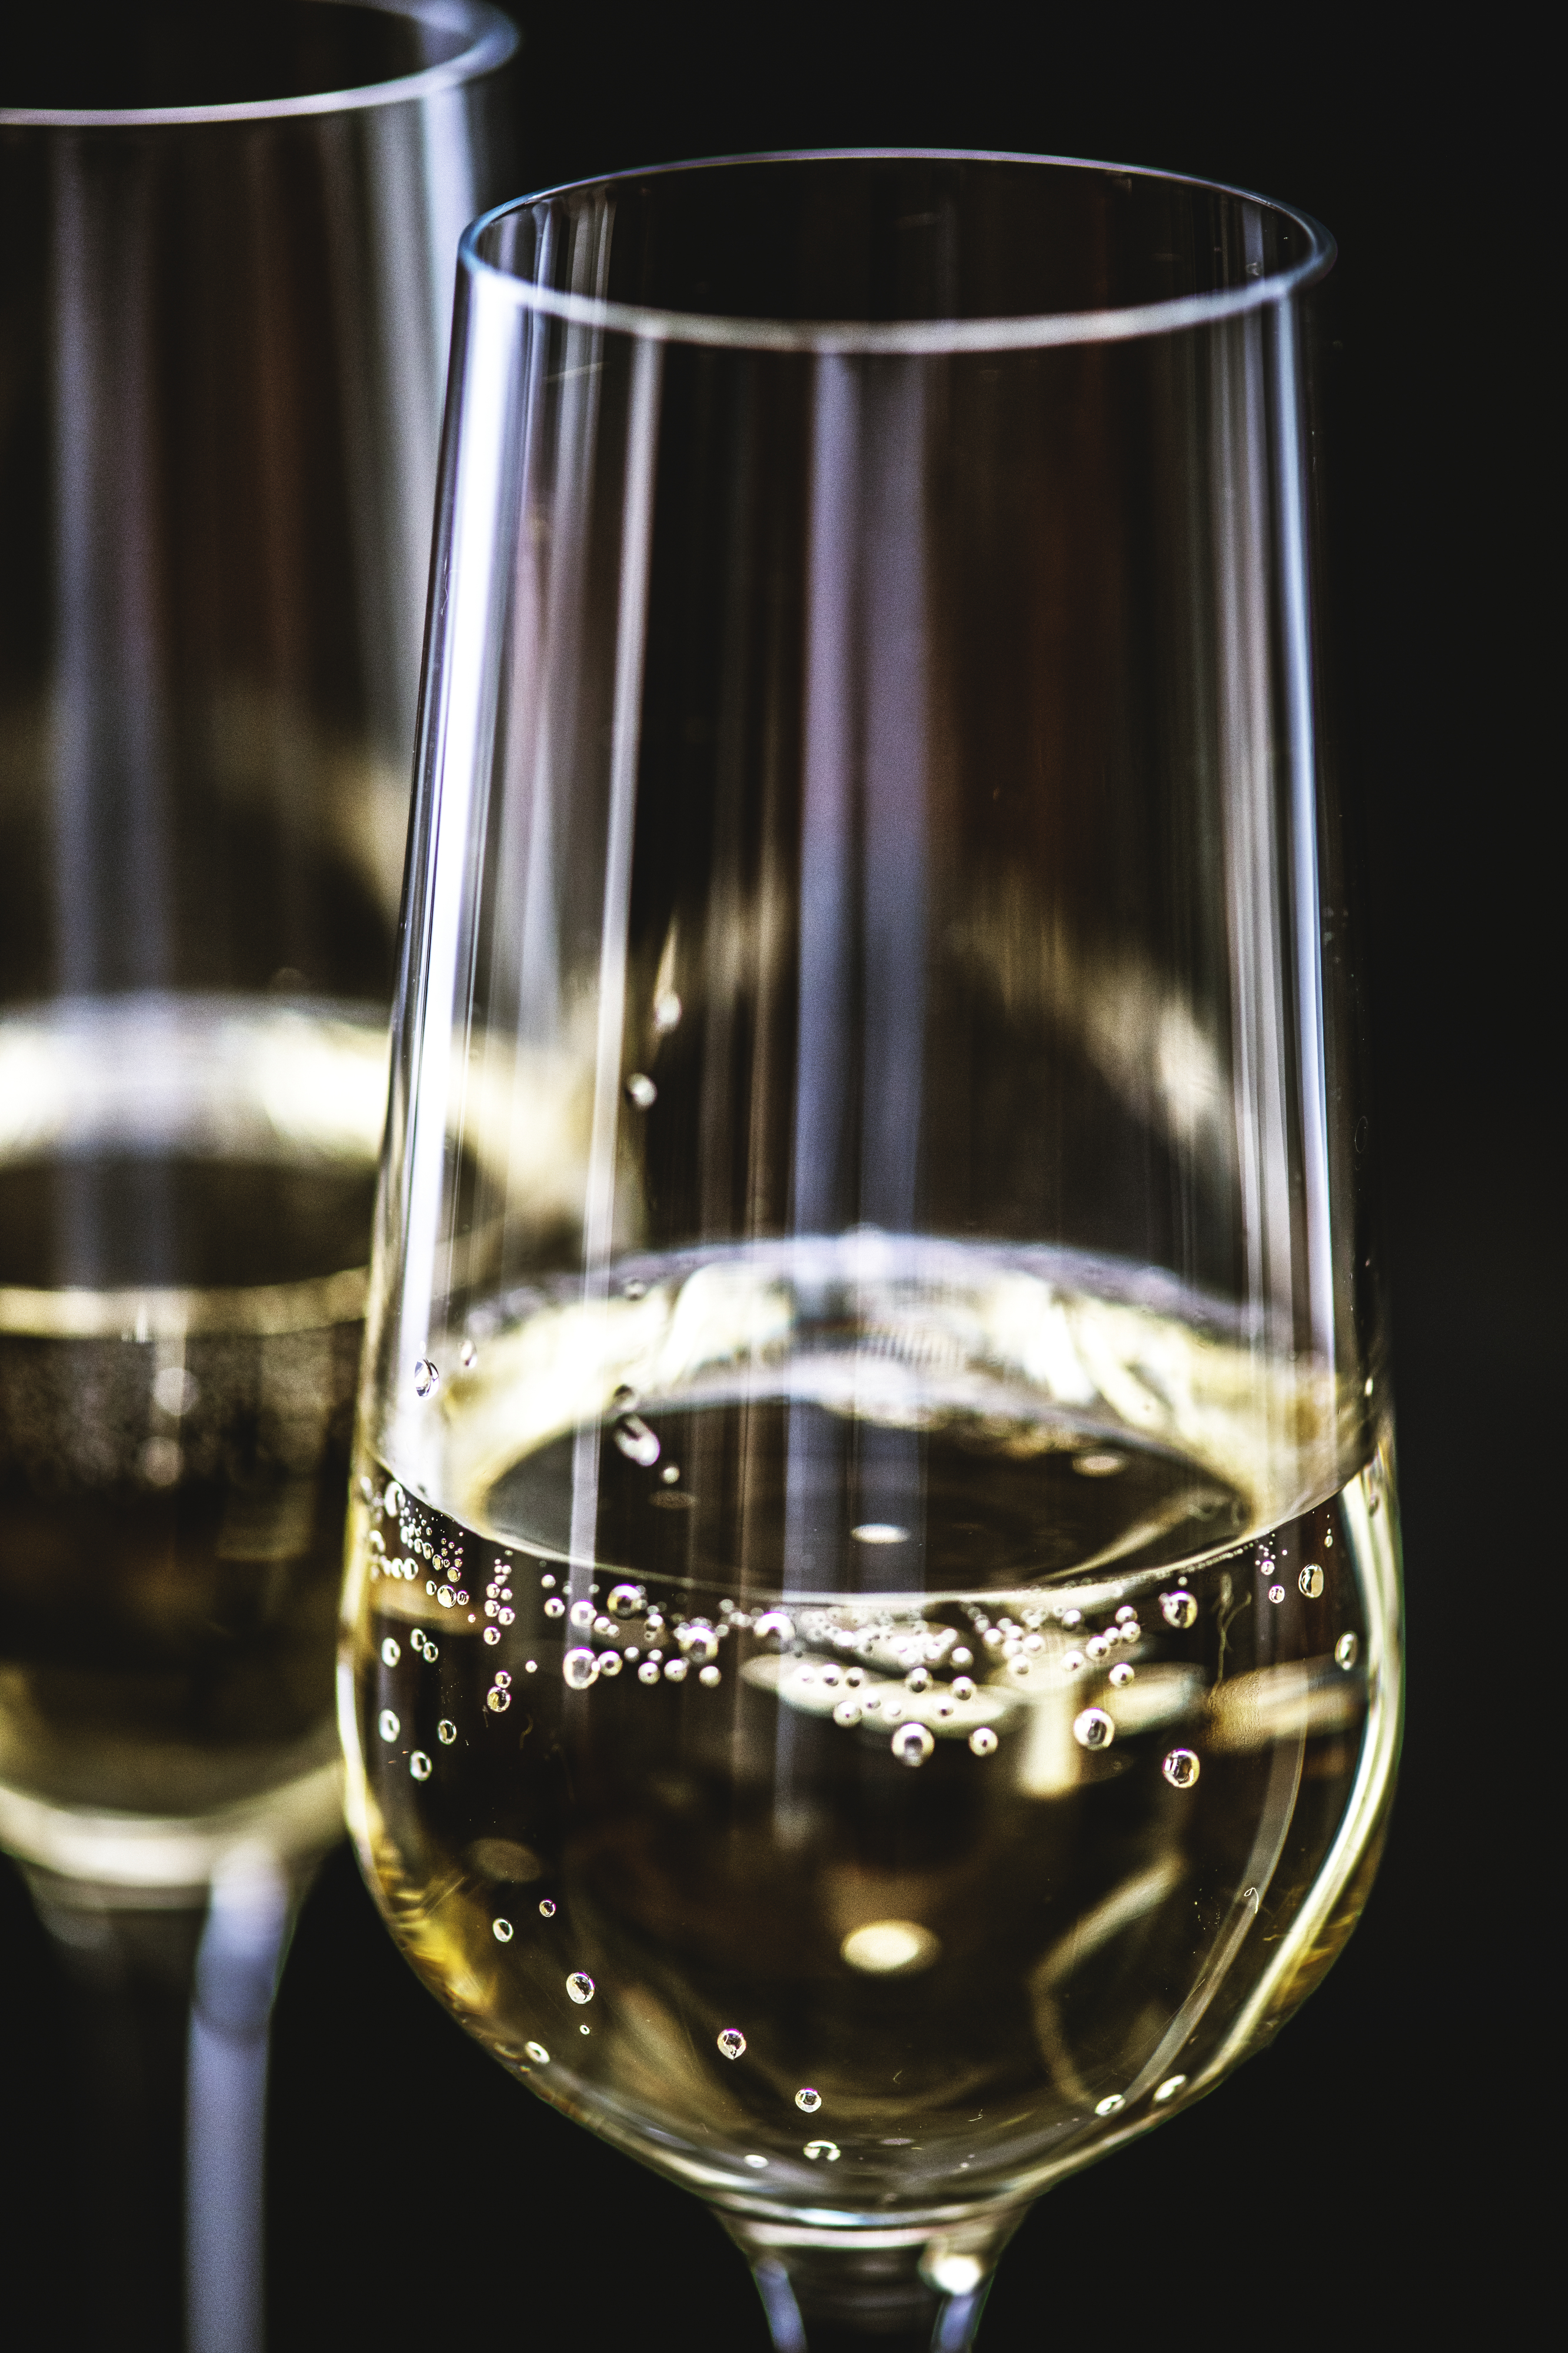
alcohol, alcoholic, anniversary, background, beverage, bright, bubbles, bubbly, celebrate, celebration, champagne, close up, cocktail, cold drink, dining, dinner, drink, drinking, event, festival, festive, glass, liquid, luxury, macro, new years eve, nobody, pair, party, prosecco, refreshing, refreshment, romance, romantic, sparkling, sparkling wine, splashing, two, wine, wineglass, stemware, wine glass, champagne stemware, drinkware, Snifter, barware, alcoholic beverage, tableware, dessert wine, red wine, distilled beverage, wine cocktail, tumbler, white wine, beer glass, old fashioned glass, calvados, port wine, wine bottle, still life photography, liqueur, Transparent material